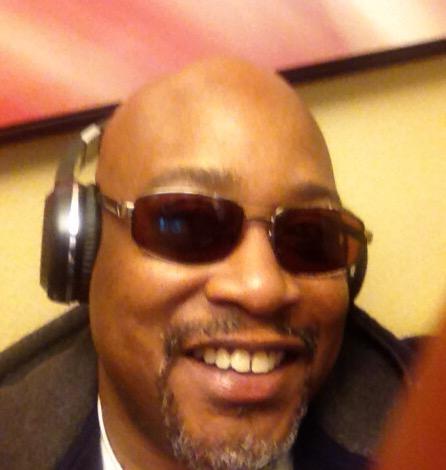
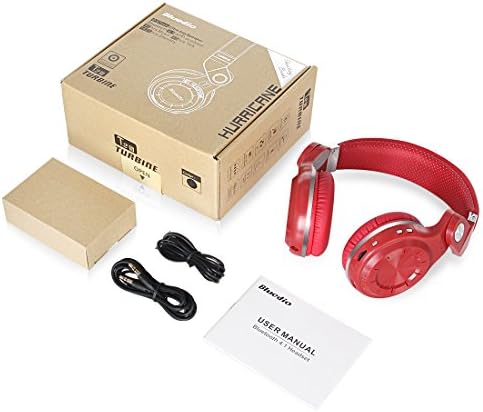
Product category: headphones
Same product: no